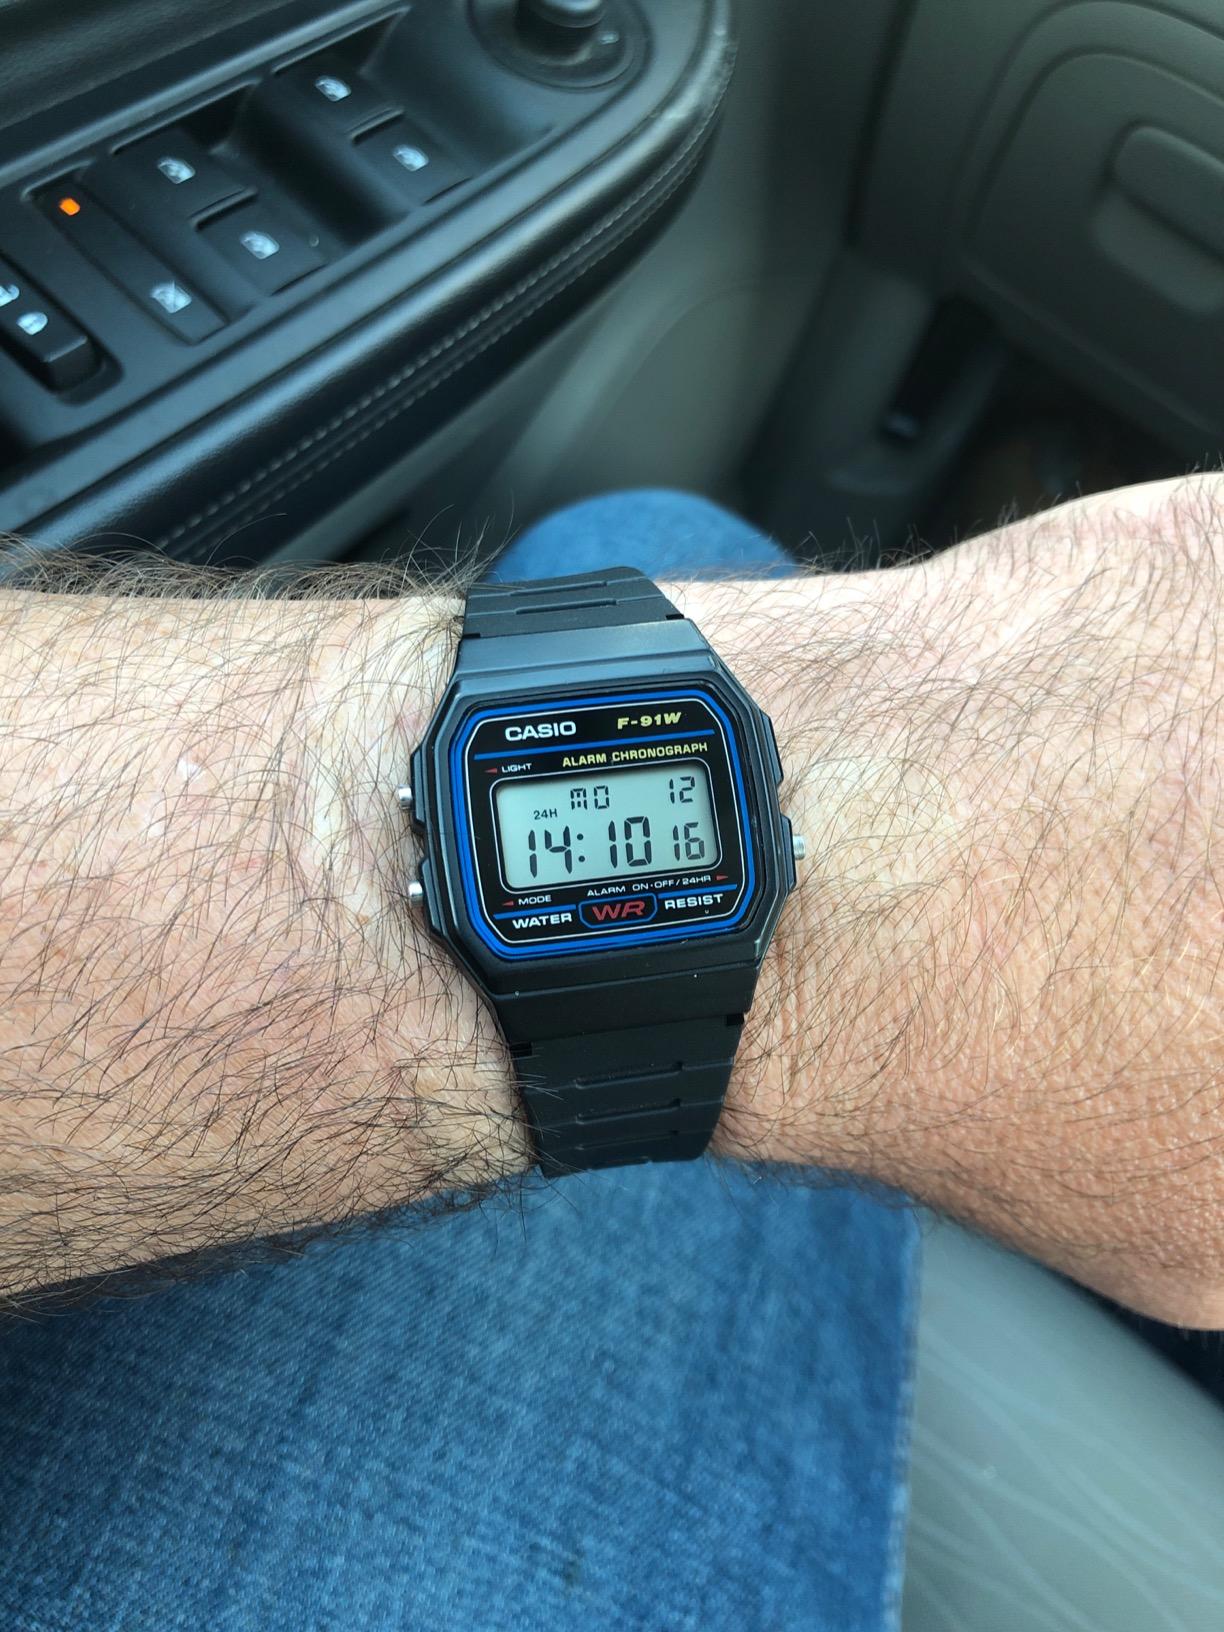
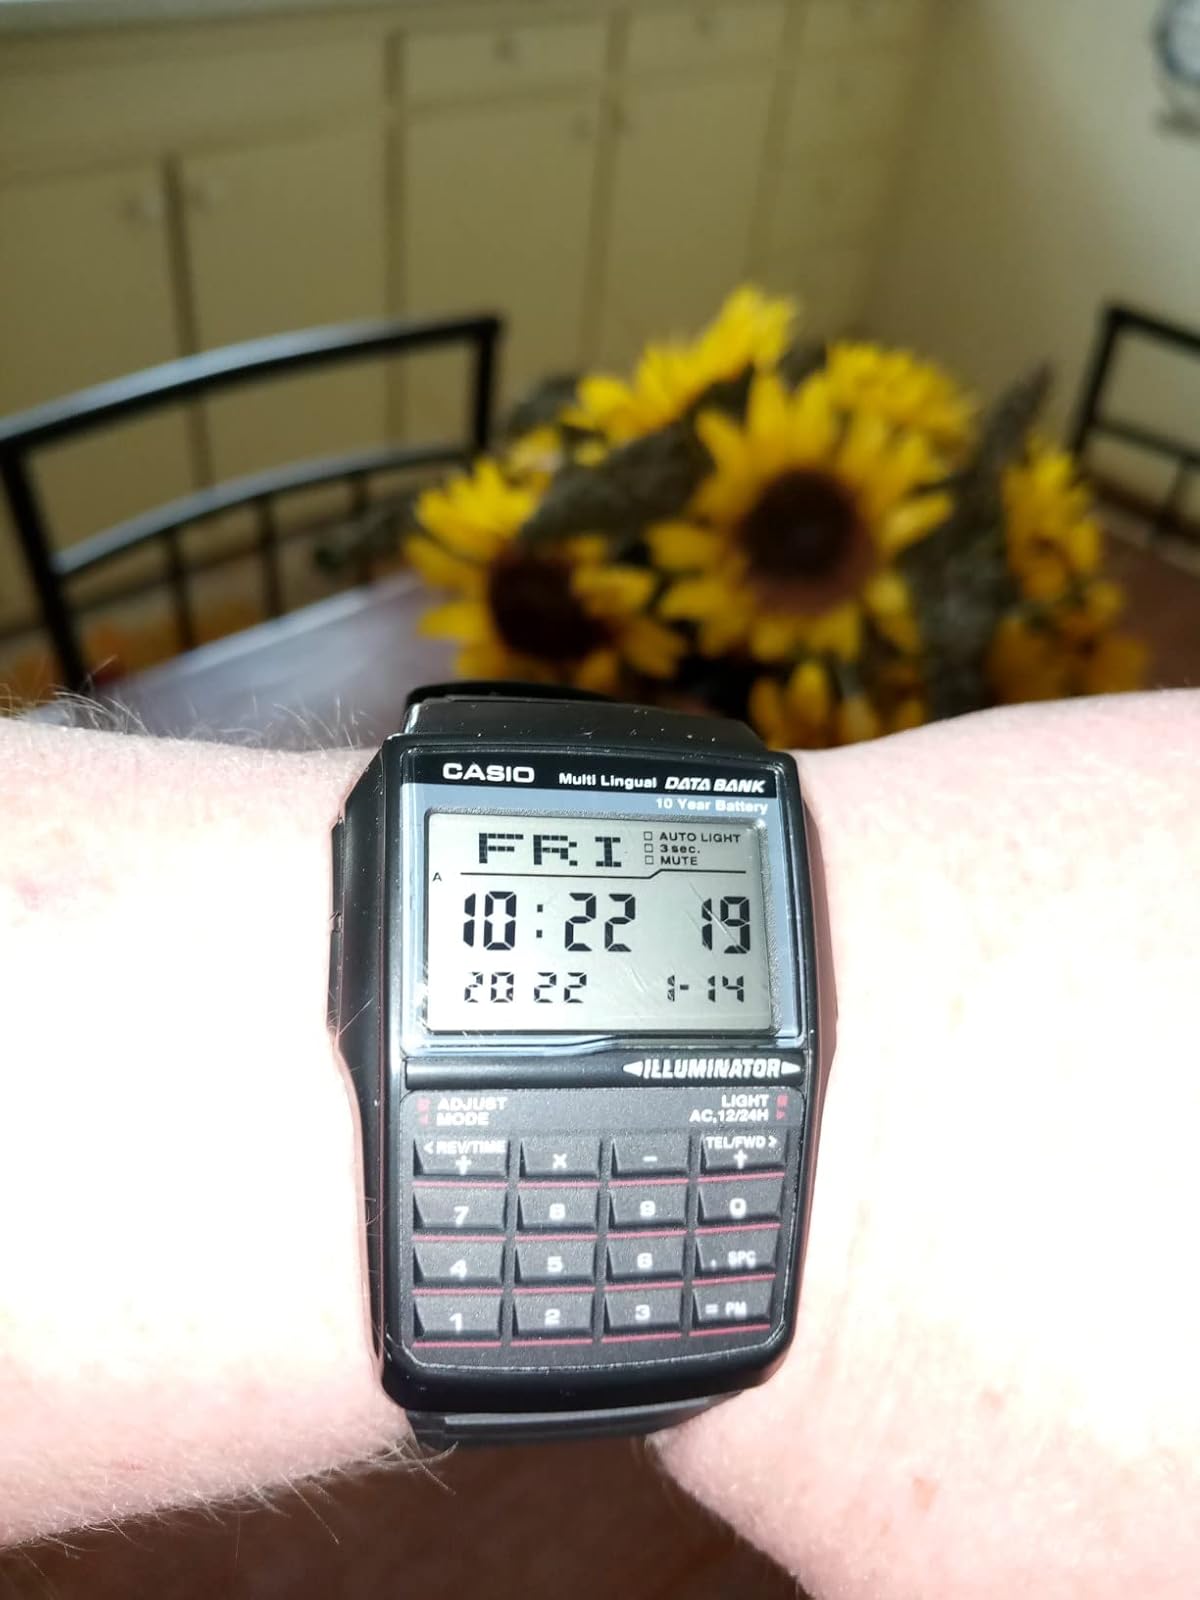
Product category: accessories_watch
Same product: no